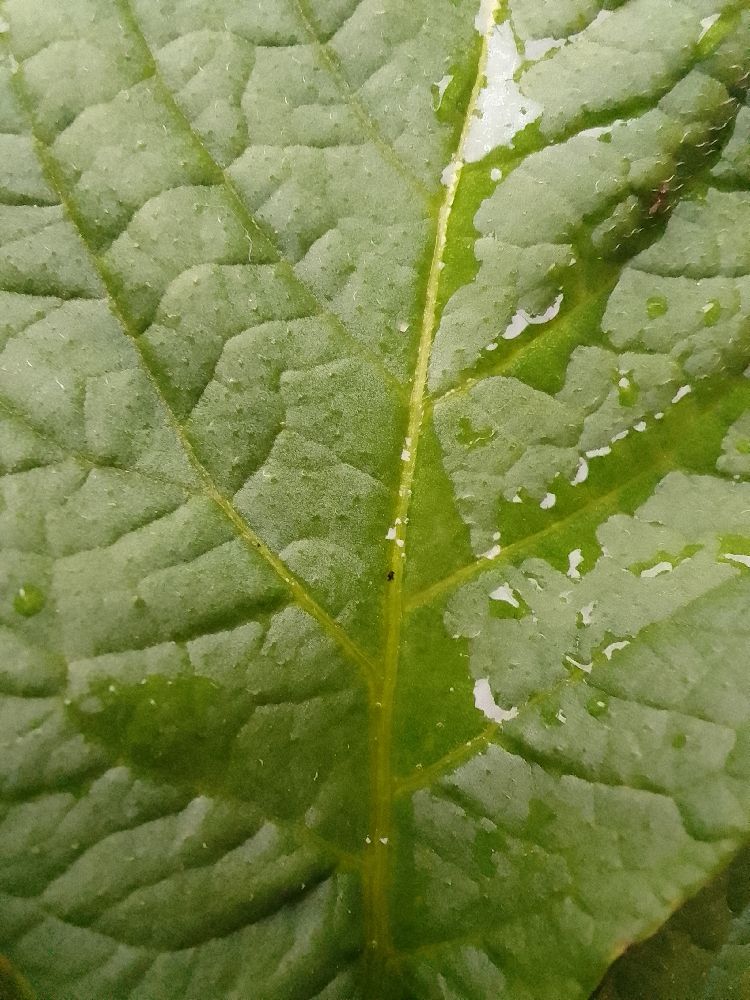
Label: Healthy